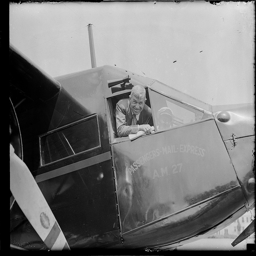
A black and white photo shows a man hanging out of a plane.
Black and white photograph of a man sticking his head out of a plane.
A man leaning out of a cockpit window of an airplane.
Antique black and white photograph of a man leaning out of the cockpit of a mail airplane
Two people in an old airplane that delivered mail.